Institut Jeanne d'Arc

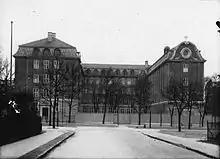
Institut Jeanne d'Arc, photographed in 1924

The Institut Jeanne d'Arc, also Den Franske Skole, was a French-language Roman Catholic school at 74 Frederiksberg Allé in the Frederiksberg district of central Copenhagen, Denmark. Established in 1924, it was bombed by the Royal Air Force on 21 March 1945, during Operation Carthage, when pilots mistook the school for their actual target, which was roughly to the east-northeast. The bombing killed 86 children and 19 adults.